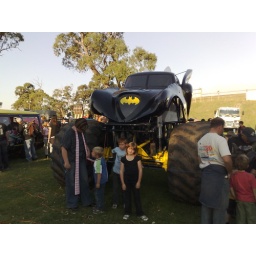
Jenny &amp;amp; kids standing at front of Batman monster truck in Borderline Speedway car park before event